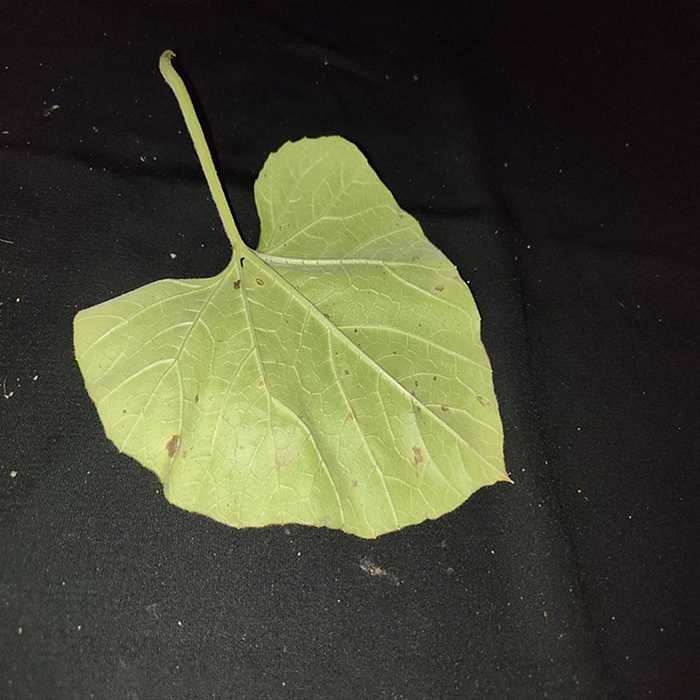
Plant: Bottle gourd
Label: Anthracnose